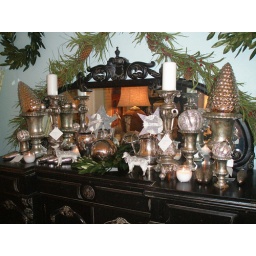
Lots of mercury glass decorations on the buffett in the dining room of the Design House.